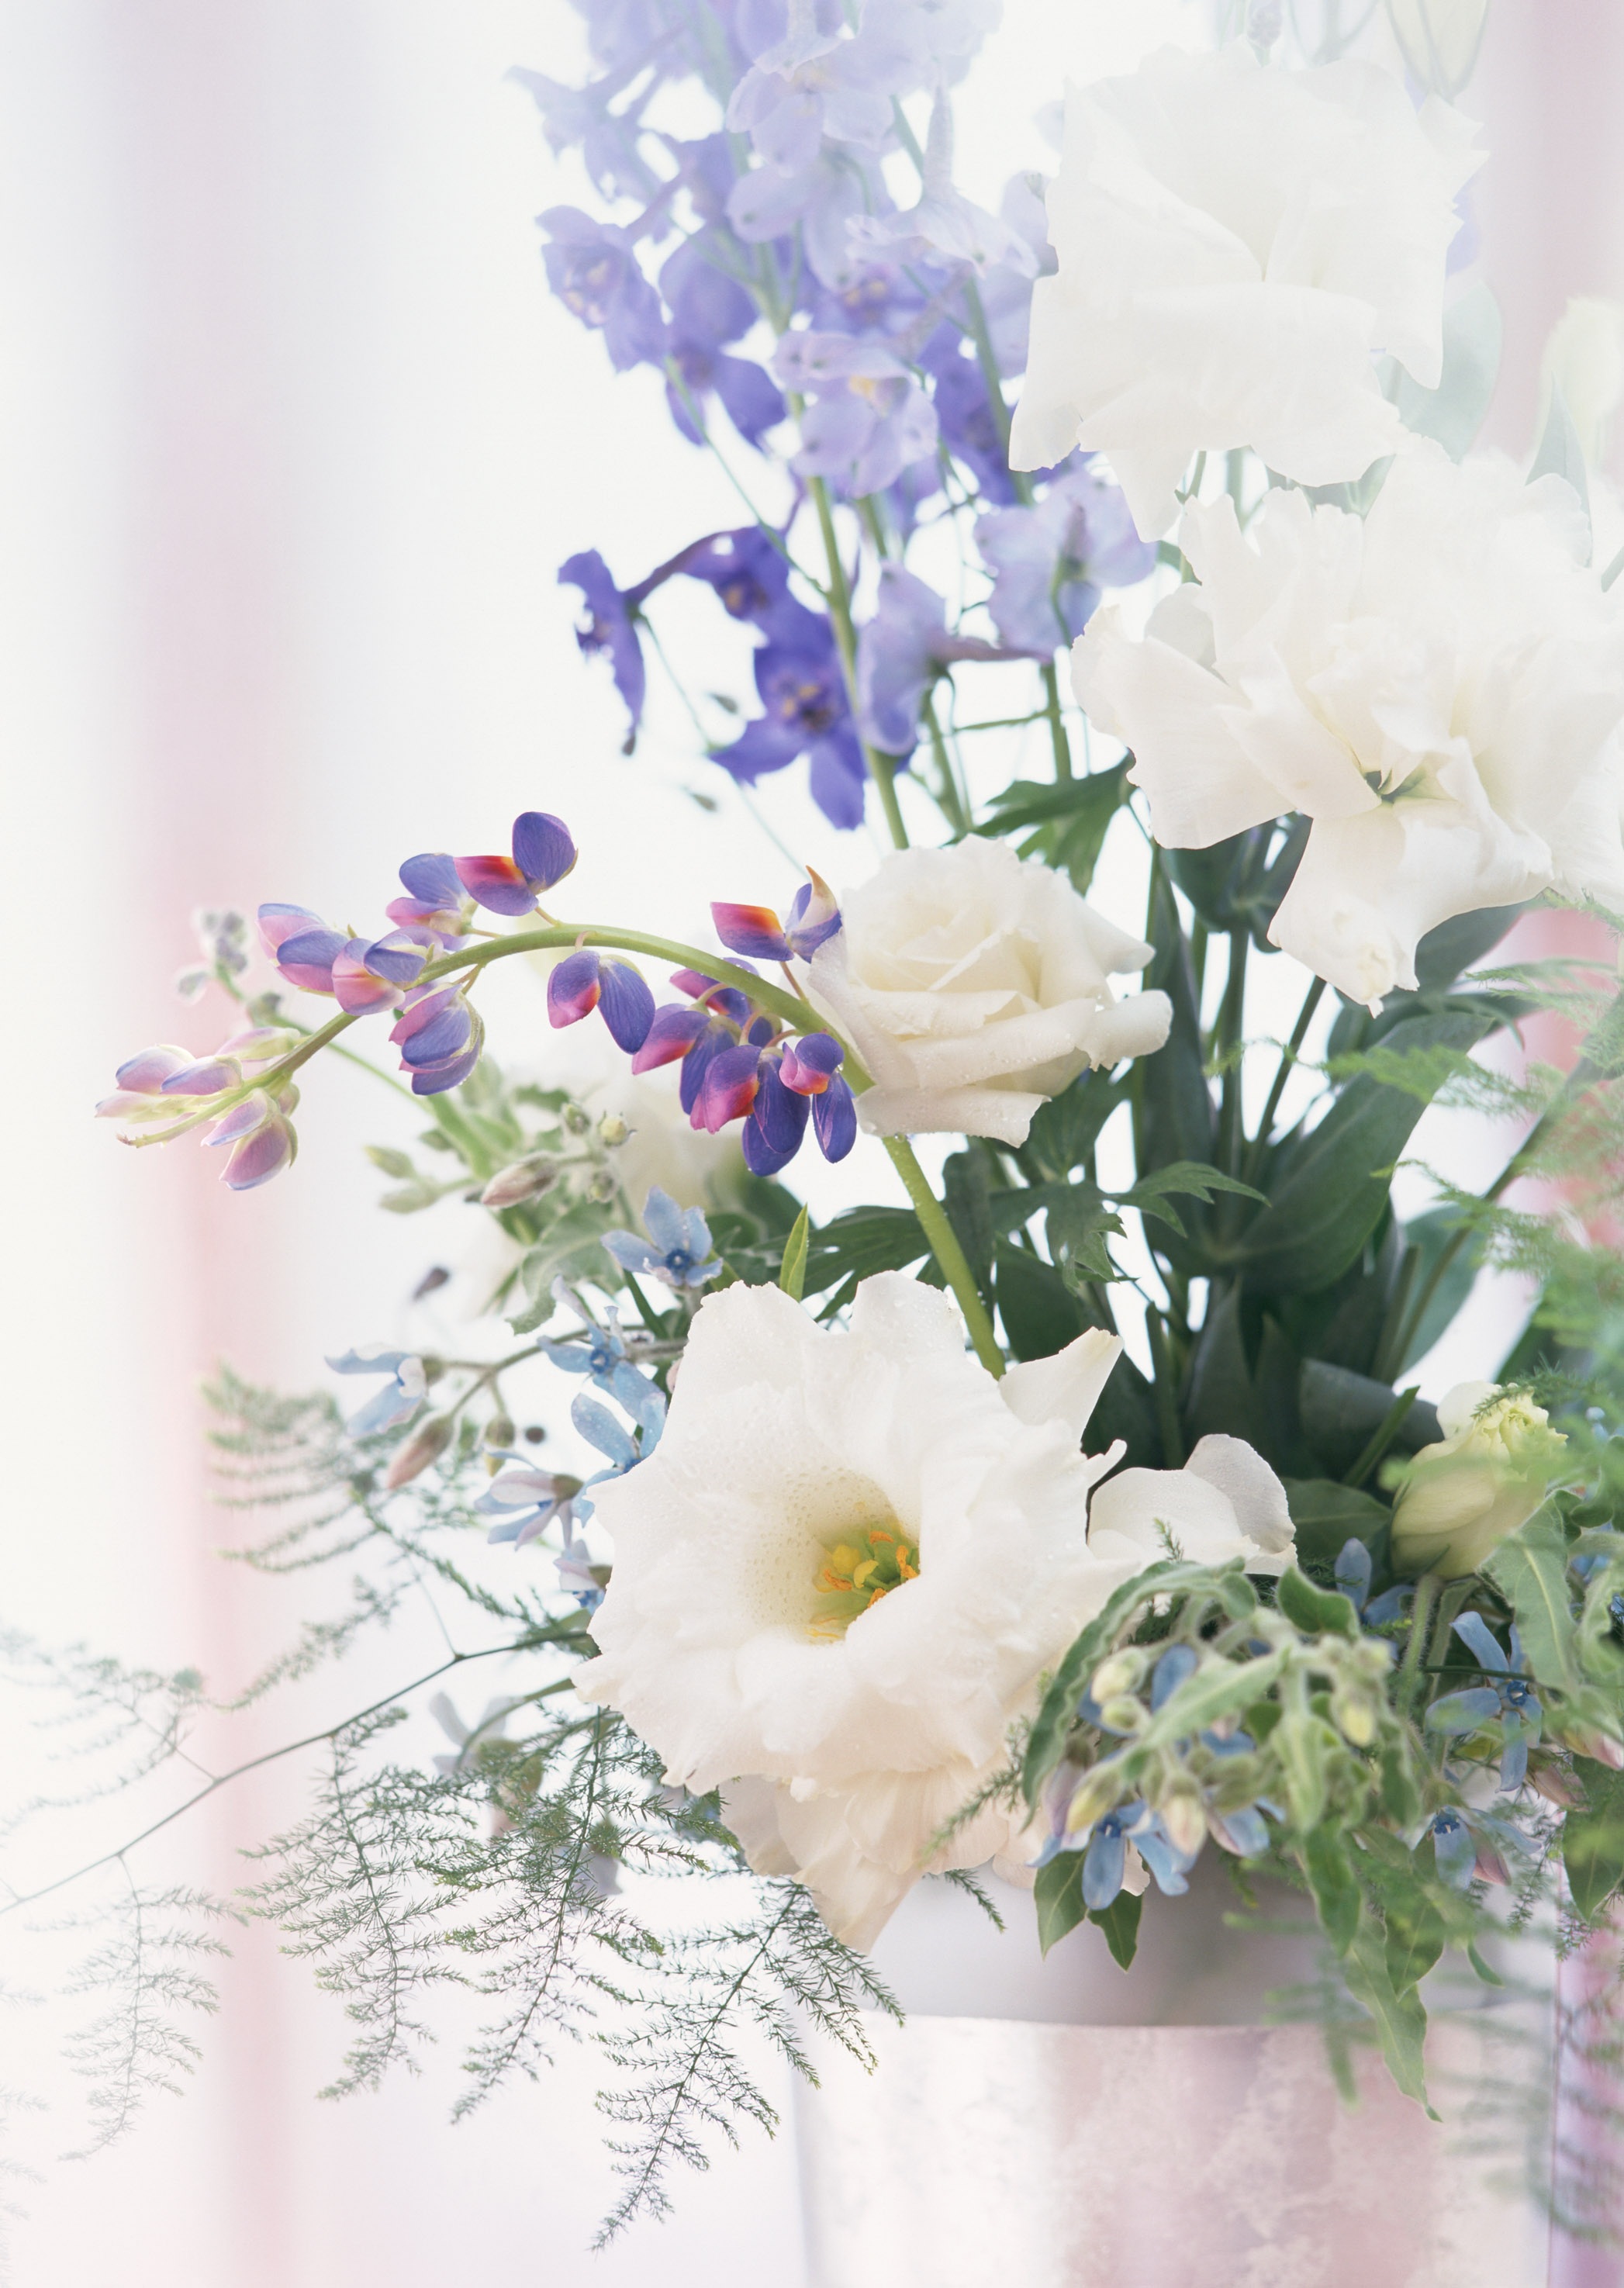
branch, blossom, plant, flower, petal, spring, flora, flowers, floristry, hwasaham, flowering plant, flower bouquet, cut flowers, floral design, artificial flower, land plant, flower arranging